List of the Mesozoic life of Idaho

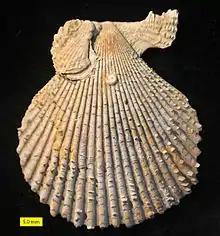
Fossillized shell of a "Chlamys" bivalve

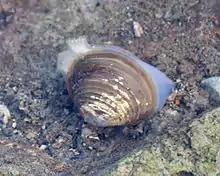
A living "Corbicula" basket clam

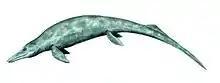
Life restoration of the Middle-Late Triassic ichthyosaur "Cymbospondylus"

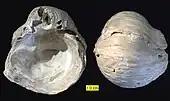
Interior and exterior of a fossilized shell of the Late Triassic-Eocene marine bivalve "Gryphaea"

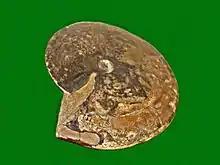
Fossilized shell of the Triassic ammonoid cephalopod "Hedenstroemia"

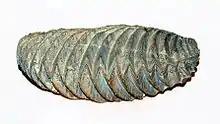
Fossilized shell of the Triassic-modern marine bivalve "Lopha"

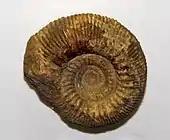
Fossilized shell of the Middle Jurassic ammonoid cephalopod "Normannites"

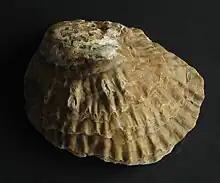
Shell of an "Ostrea", or oyster

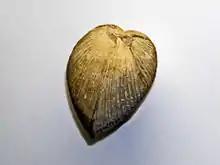
Fossilized shell of the Early Triassic-Pliocene marine bivalve "Pholadomya"

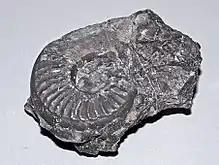
Fossilized shell of the Carboniferous-Triassic nautiloid cephalopod "Pleuronautilus"

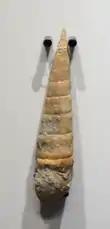
Fossilized shell of a "Pseudomelania" sea snail

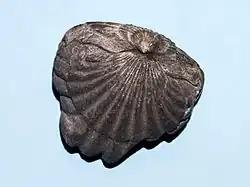
Fossilized shell of the Silurian-Eocene articulate brachiopod "Rhynchonella"

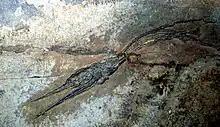
Fossilized skeleton of the Early Triassic-Middle Jurassic bony fish "Saurichthys"

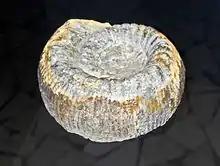
Fossilized shell of the Middle Jurassic ammonoid cephalopod "Stephanoceras"

†"Rhynchonella" – report made of unidentified related form or using admittedly obsolete nomenclature